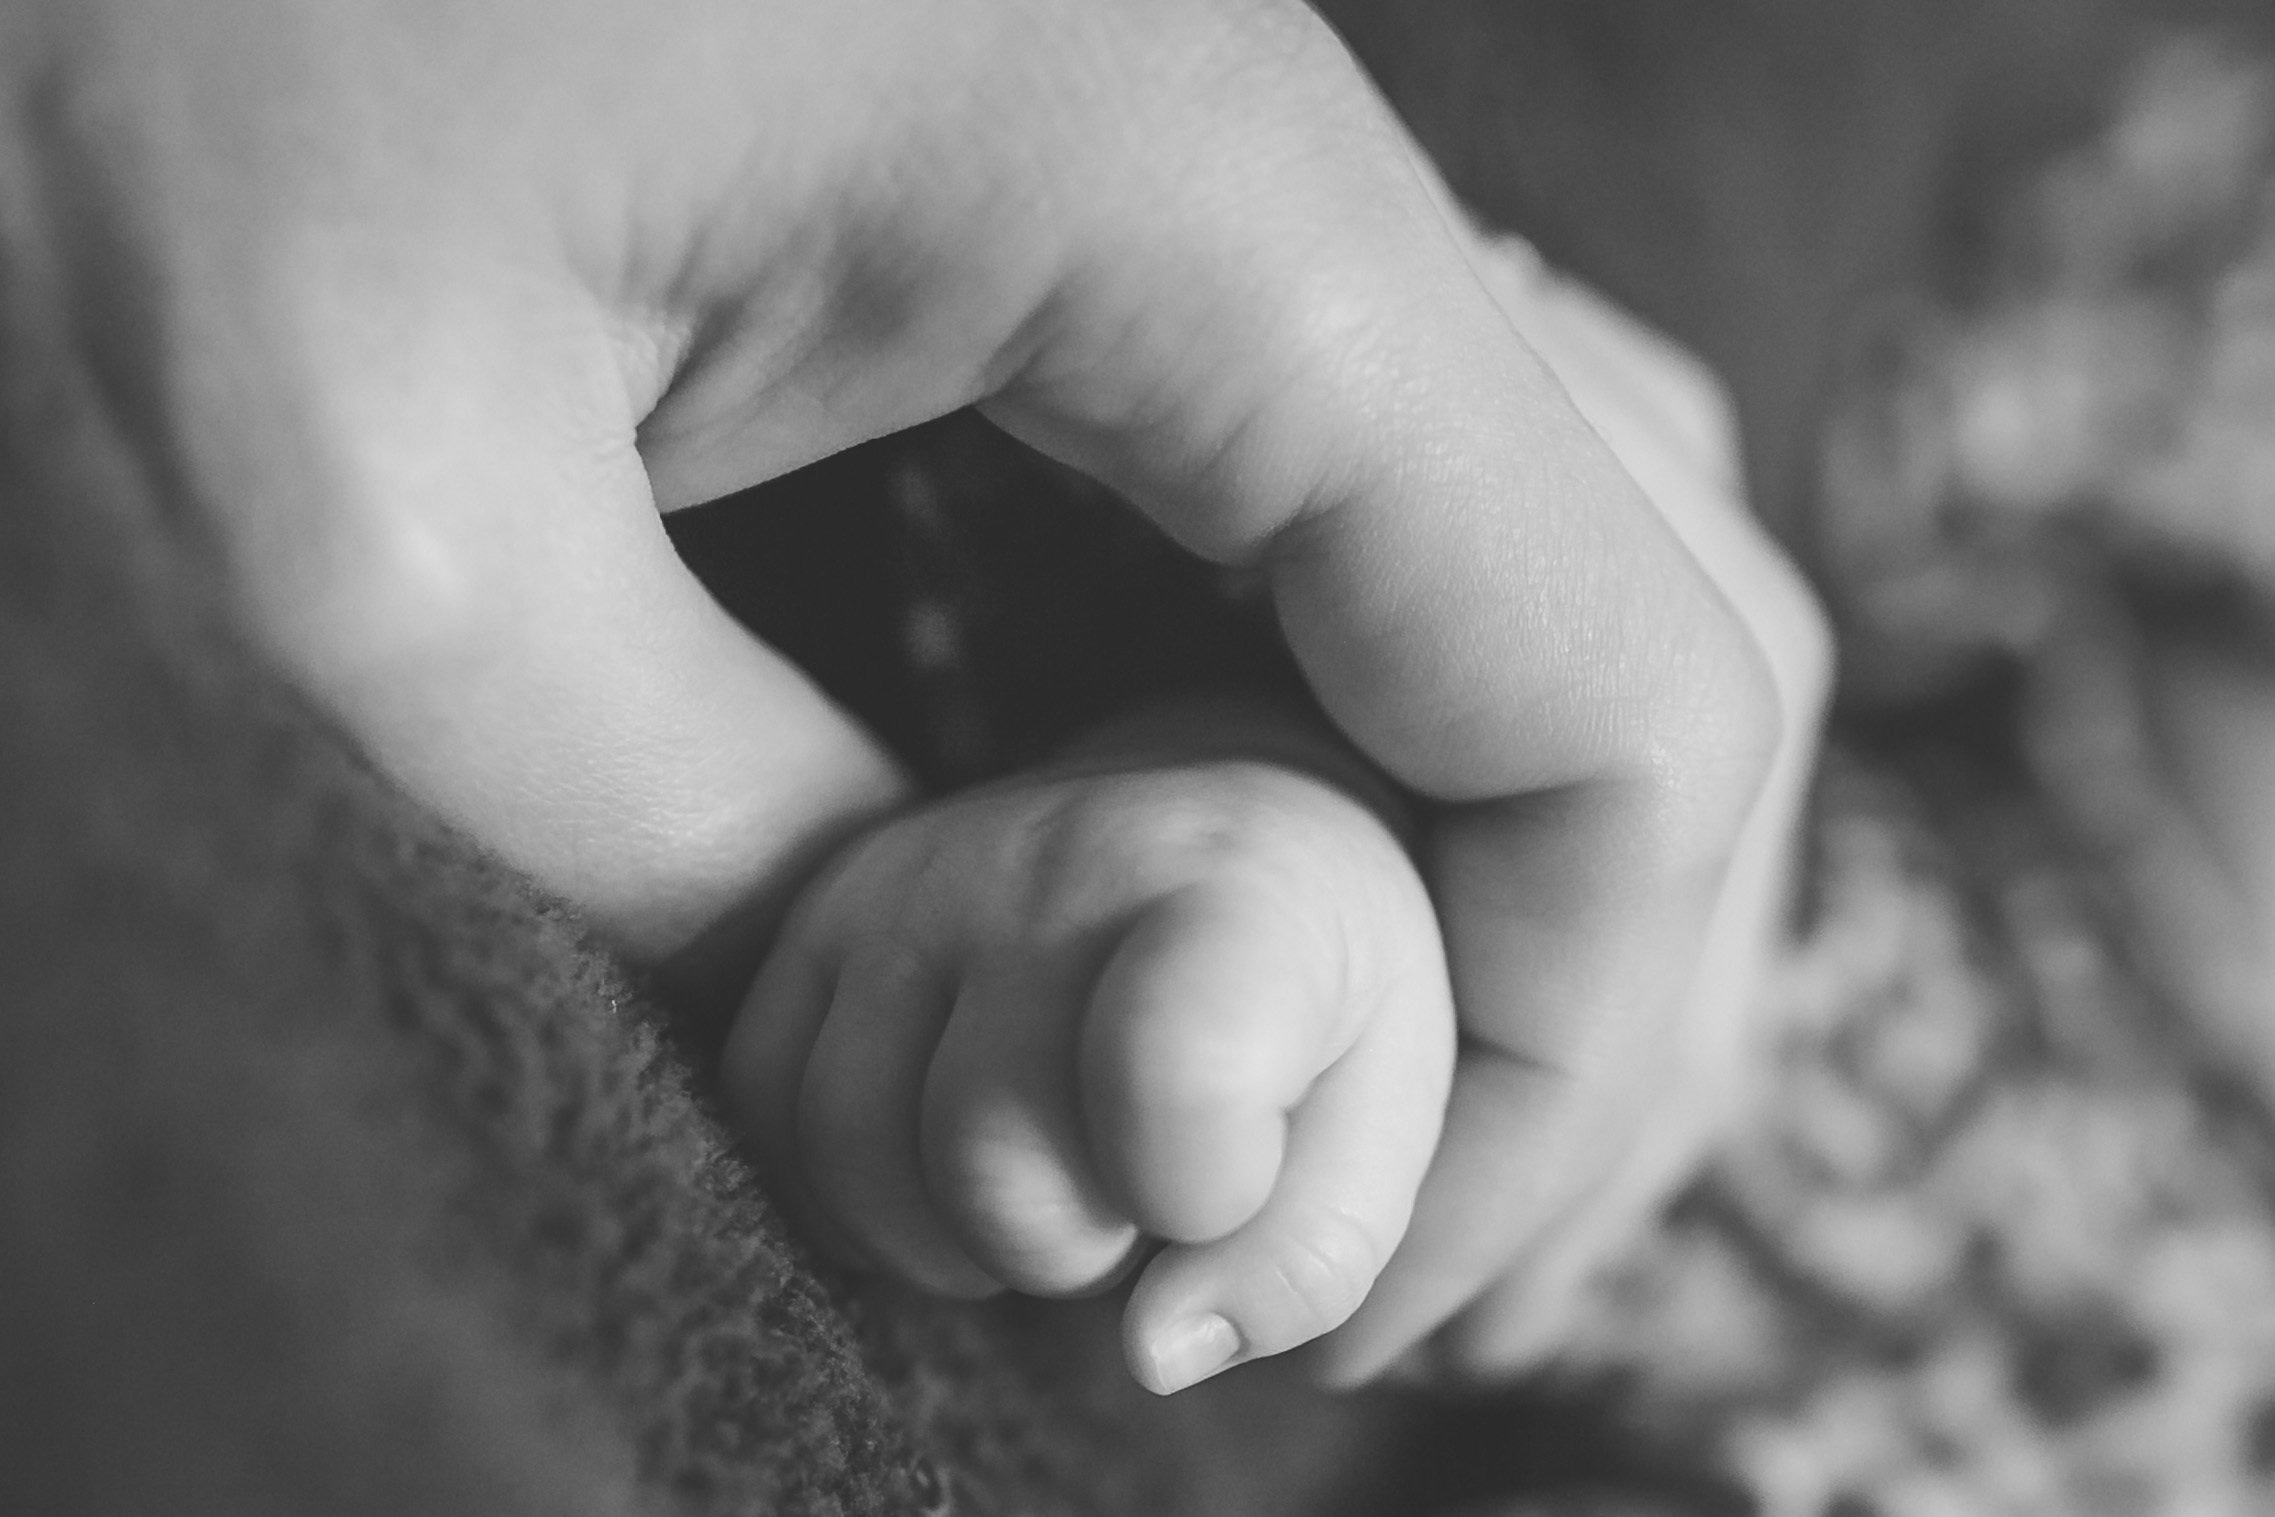
hand, person, black and white, white, photography, leg, portrait, finger, child, black, monochrome, close up, human body, infant, eye, head, skin, organ, emotion, interaction, sense, monochrome photography, portrait photography